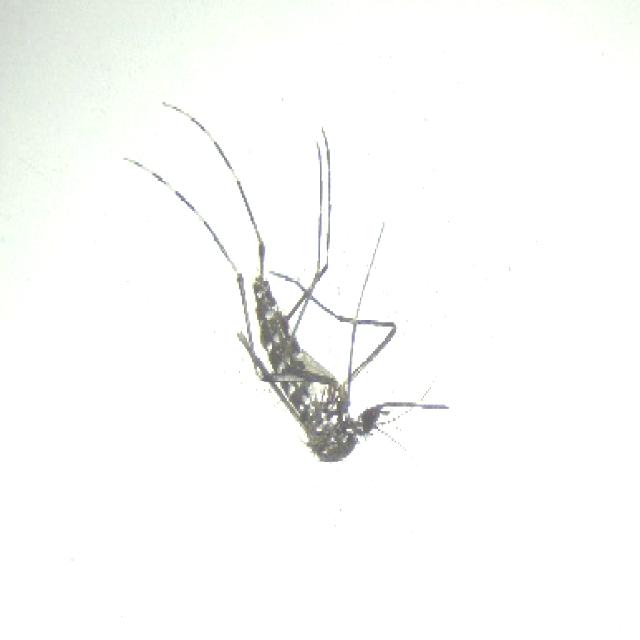
Species: aedes_albopictus